Suguru Iwazaki

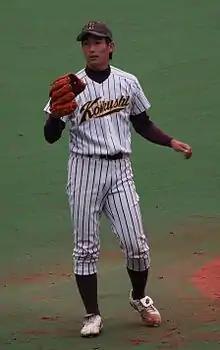
Playing for Kokushi University at Meiji Jingu Stadium, October 2013

Suguru is a native of Shimizu, Shizuoka. During his younger years, his mother who was an active member of the local softball team, assigned him to assist in picking up balls during her teams' practices. This eventually led to his interest in baseball.